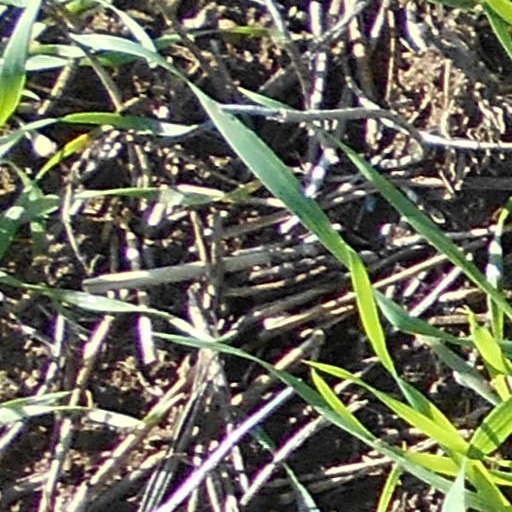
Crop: wheat